Fort Pitt, Kent

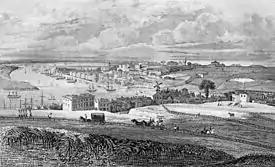
View from Fort Pitt to the north, 1831 (with Chatham in the foreground, and the dockyard (left) and Fort Amherst (right) in the distance).

Fort Pitt is a Napoleonic era fort on the high ground of the boundary between Chatham and Rochester, Kent.